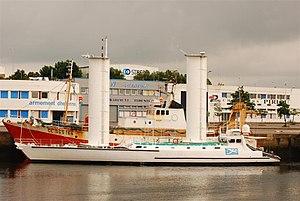
Alcyone à Concarneau
"L’Alcyone est un bateau expérimental conçu pour le commandant Cousteau par le bureau d'études ""Mauric"". Sa coque est de type hybride mono-catamaran en aluminium soudé, la propulsion est de type mixte voile et moteur, la voilure utilisant le concept innovant de Turbovoile.
Une turbovoile est un système de propulsion éolien destiné principalement à la navigation maritime, inspiré de l'effet Magnus.
"L’effet Magnus, découvert par Heinrich Gustav Magnus, physicien allemand, est un principe physique qui explique la force tangentielle subie par un objet en rotation se déplaçant dans un fluide. C'est cette force qui explique la modification de trajectoire d'une balle de tennis ou un ballon de football ""lifté"". Cet effet est également utilisé comme moyen de sustentation ou de propulsion.